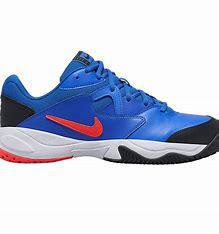
Brand: Nike
Model: Court Lite 2